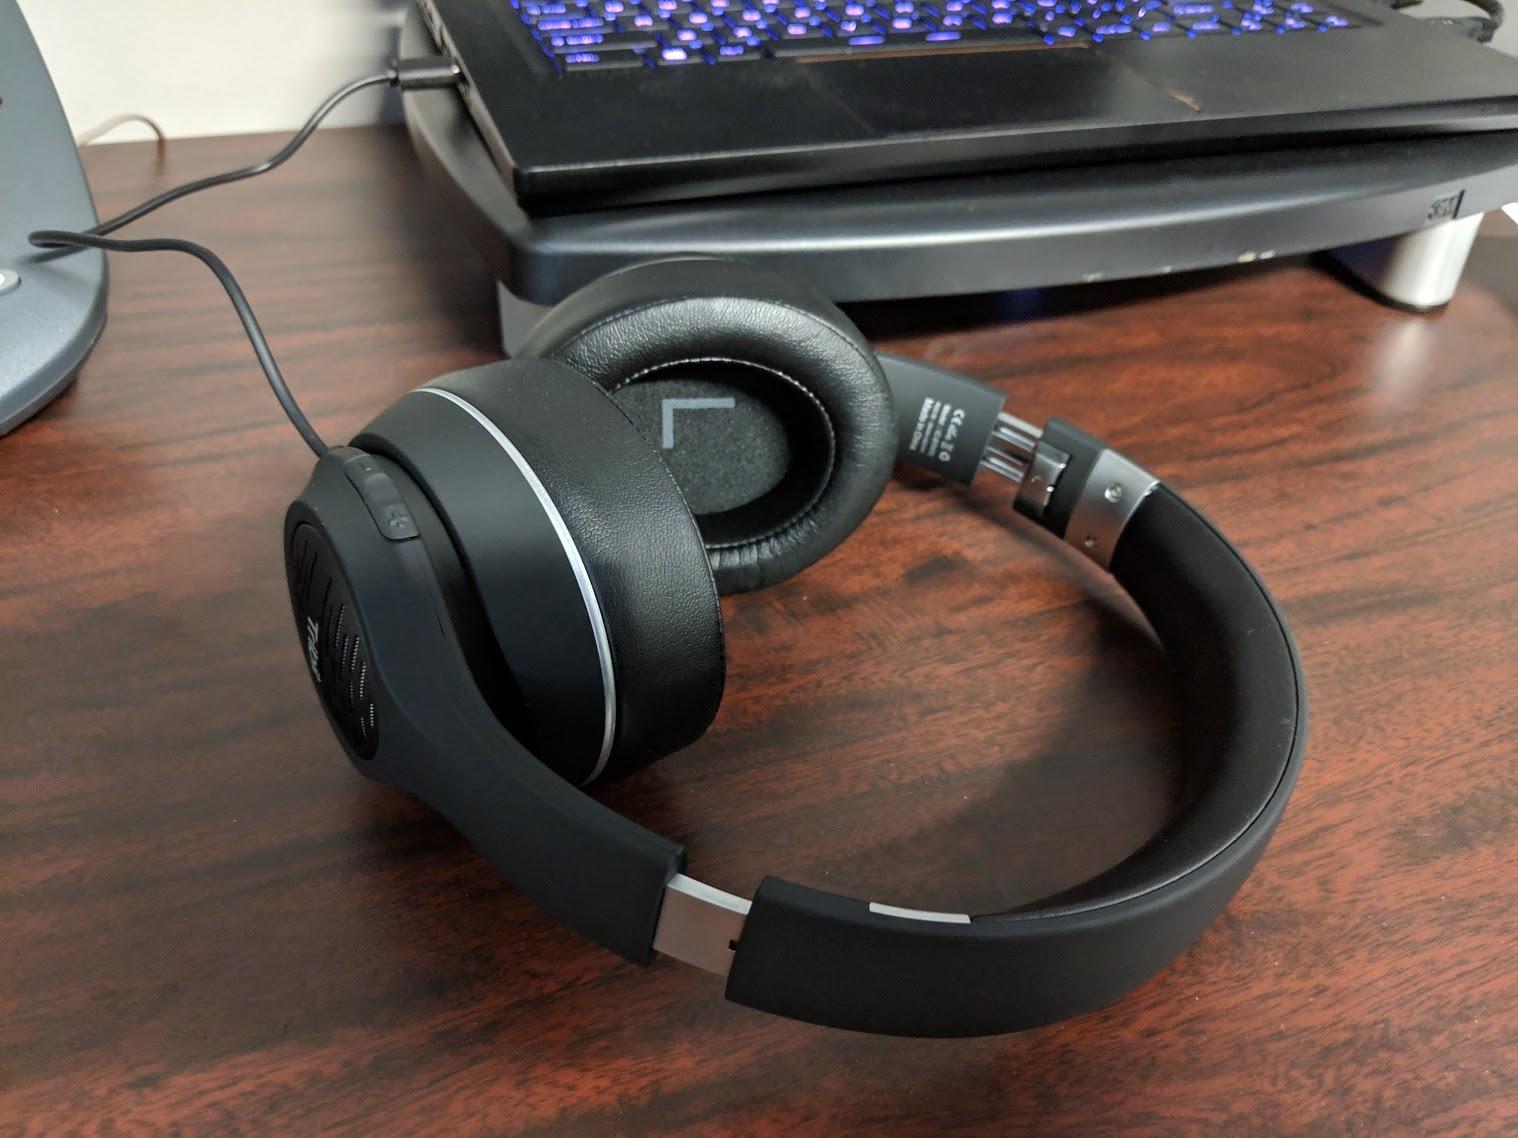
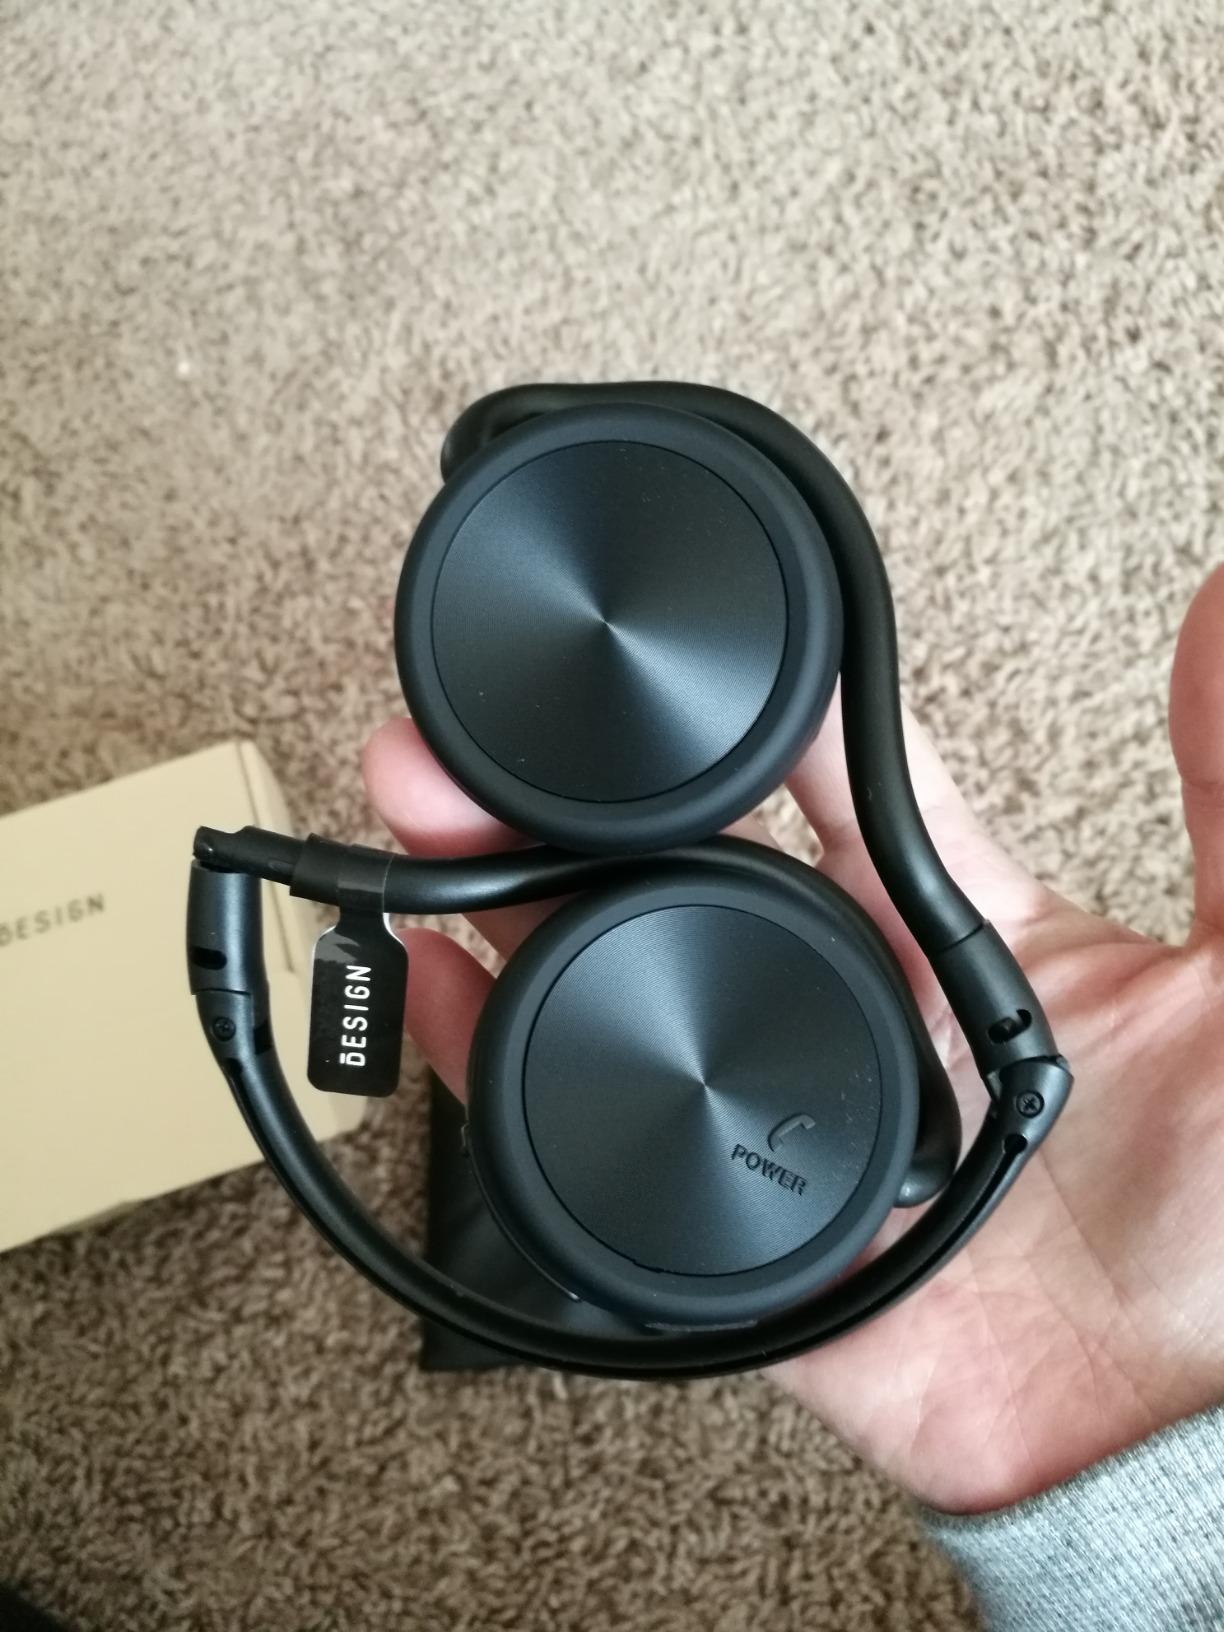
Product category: headphones
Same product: no